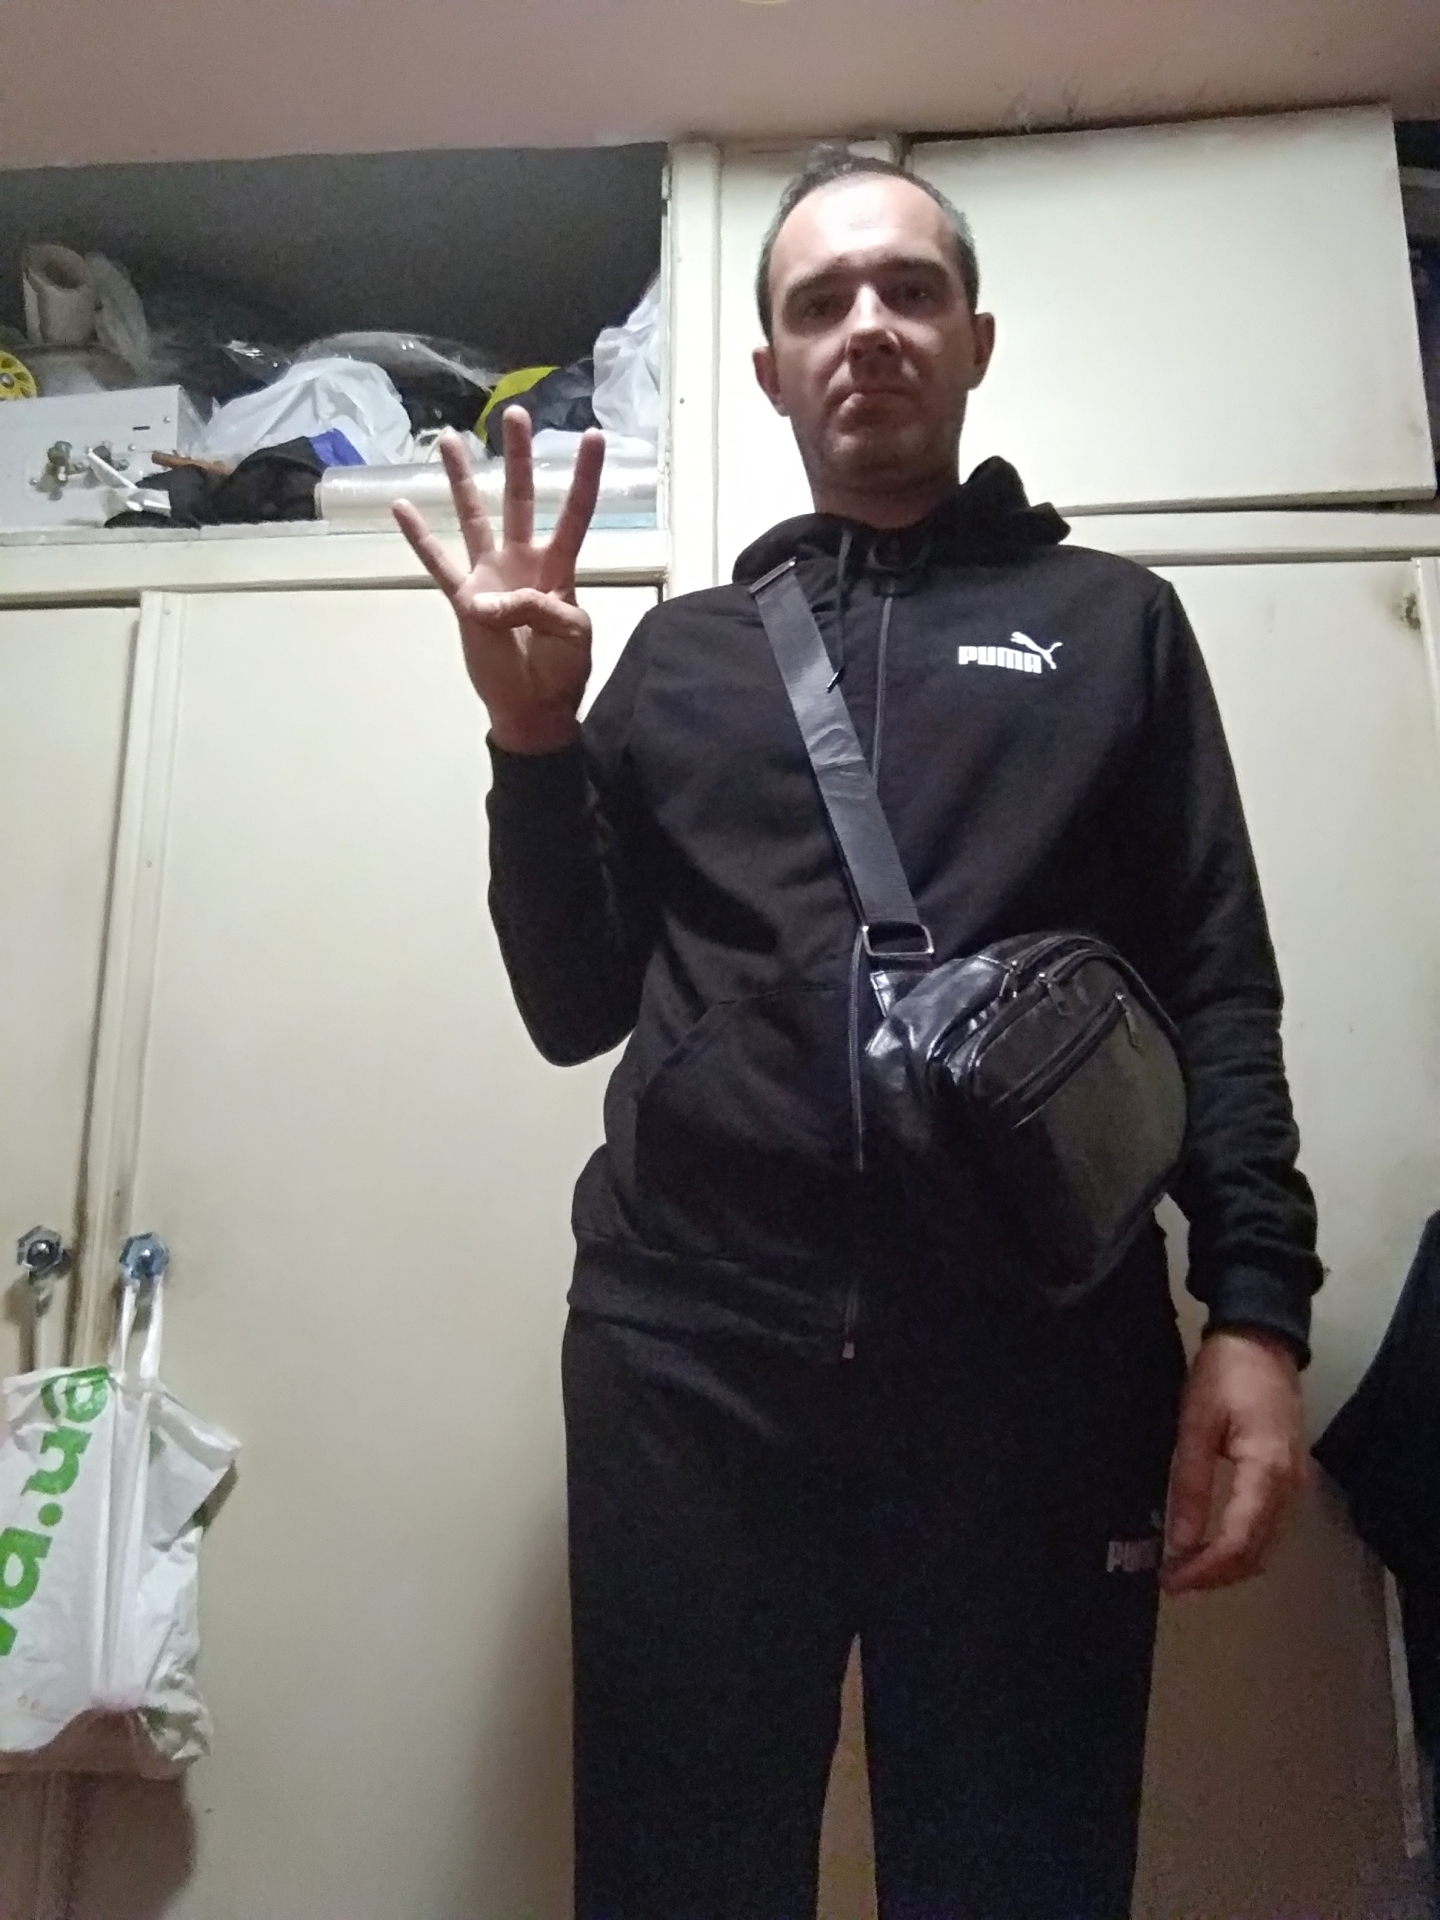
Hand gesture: four